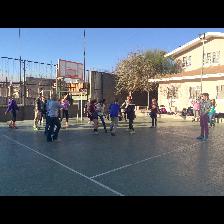
Label: Human